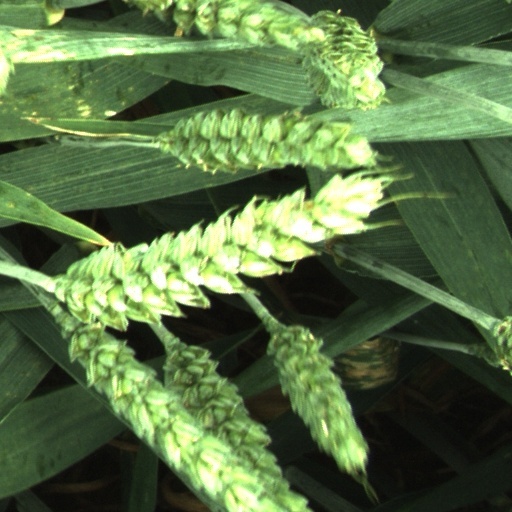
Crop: wheat